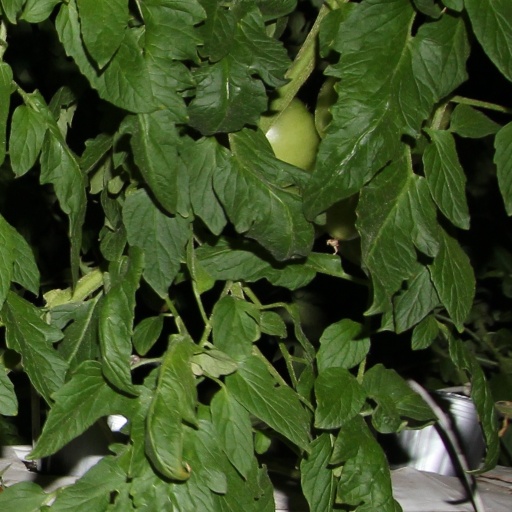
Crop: tomato